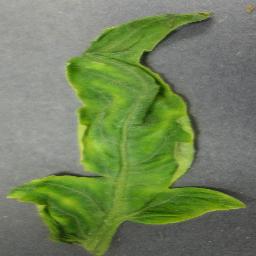
Label: Tomato___Tomato_Yellow_Leaf_Curl_Virus